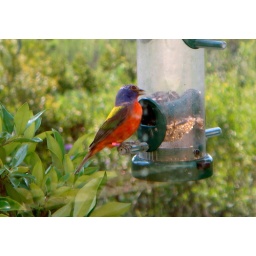
Frances M.'s banded male (R: pink over purple, L: silver over gray)